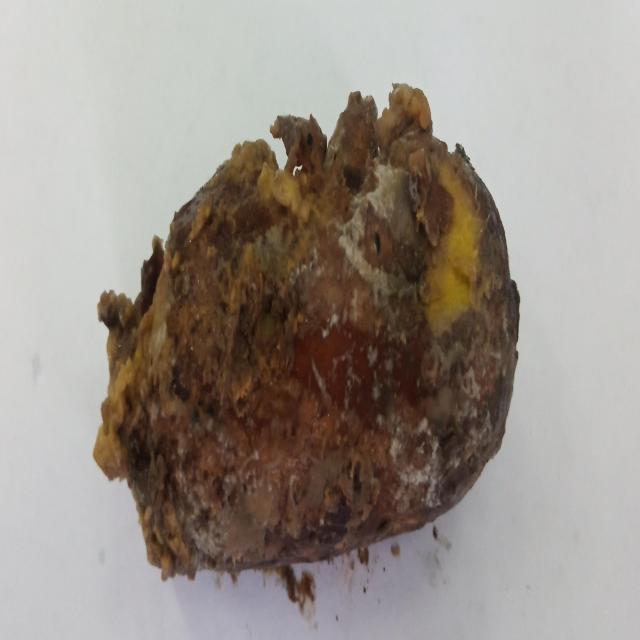
Plum grade: rotten